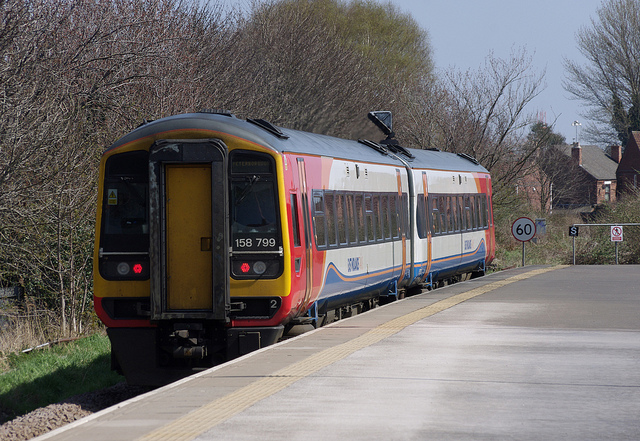
An train waits at an empty train station.

A train pulling away from the station near a forested area.

A train on tracks passes by a station, with trees on the other side.

a small train is pulled into the train station

A train stopped on the tracks next to a platform.